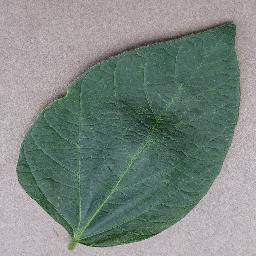
Label: Soybean___healthy